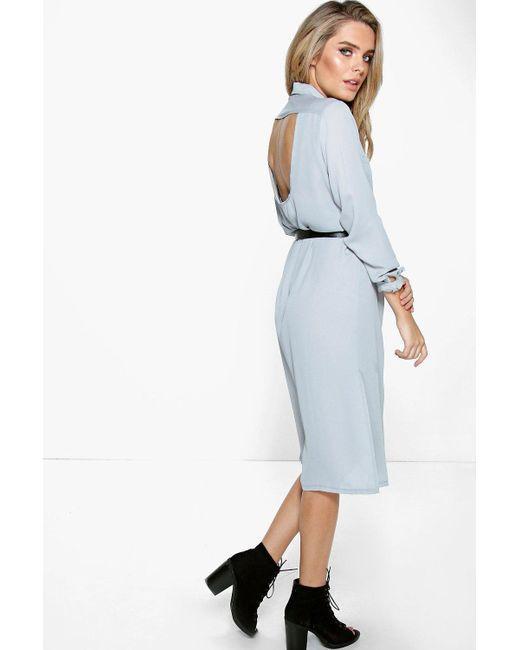
elegantes Damenkleid mit offenem Rücken